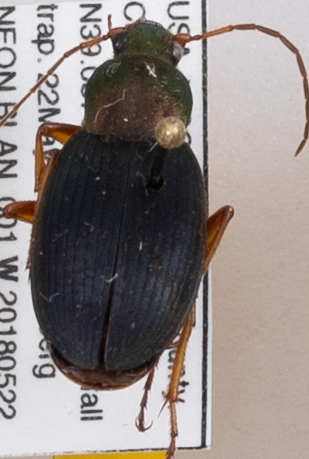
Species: Chlaenius aestivus
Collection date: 2018-05-22
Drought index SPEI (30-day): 1.69
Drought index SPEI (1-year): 0.26
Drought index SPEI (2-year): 0.642